Derrick Tabb

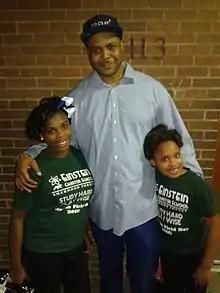
Roots of Music co-founder Tabb, with two Roots band members in 2015

In the aftermath of Hurricane Katrina, area school districts reduced funding to music programs, specifically middle schools. Rebirth Brass Band member Tabb and Allison Reinhardt co-founded The Roots of Music, a non-profit after-school program for Orleans Parish at-risk children ages 9–14. The students are mentored in music by local New Orleans music educators and professional musicians. Academic mentoring and tutoring is provided by volunteers and graduate students from Tulane and Xavier universities. Tabb stated that his goal in starting Roots was ""to do for a new generation of kids what his own middle school band did for him.""